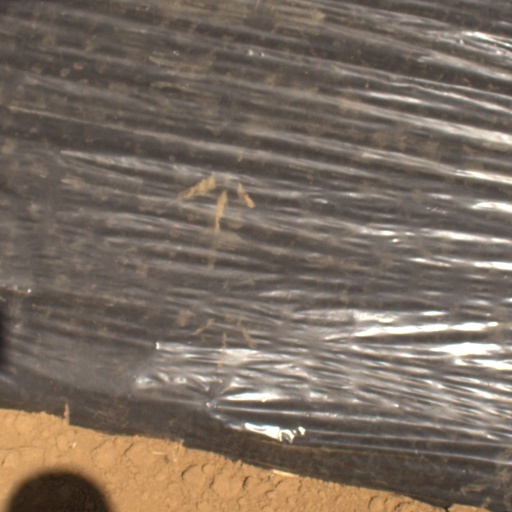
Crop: Jerusalem artichoke